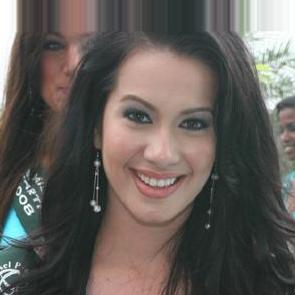
Age: 21